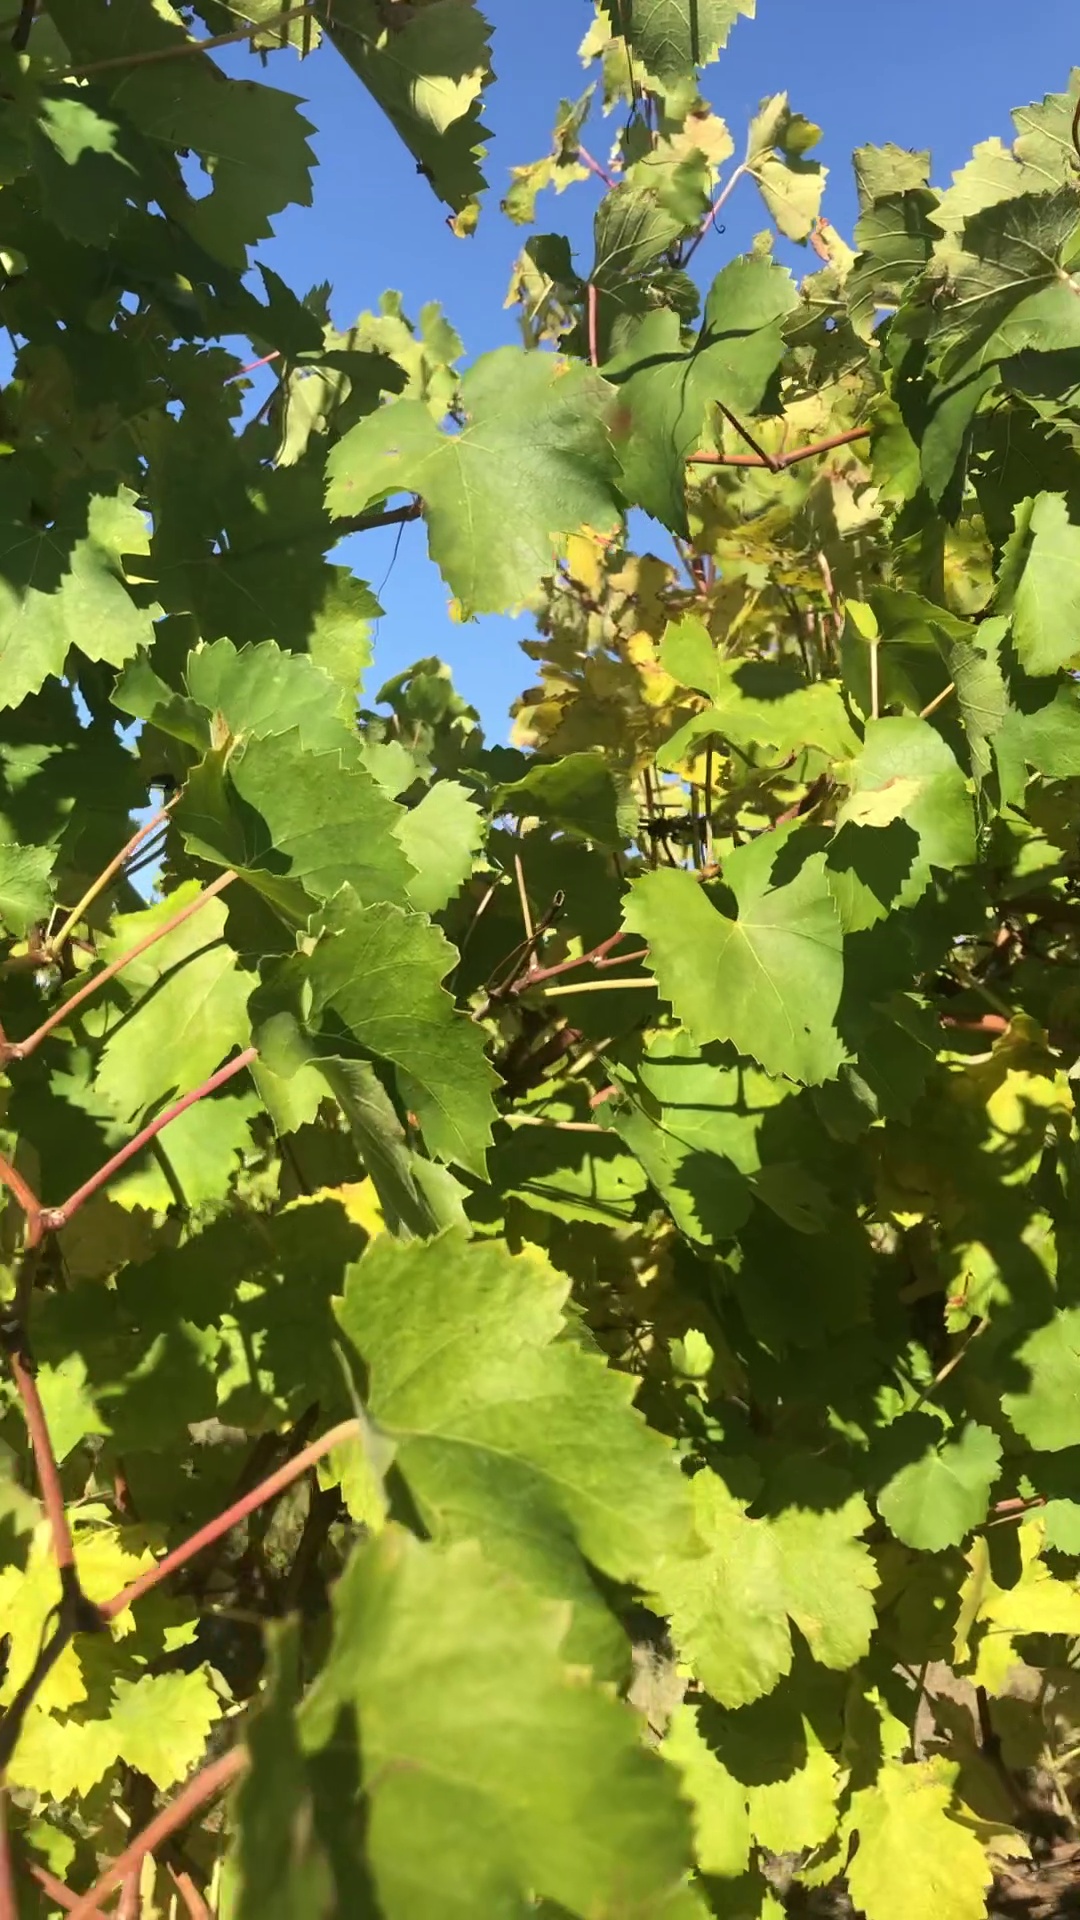
Label: healthy